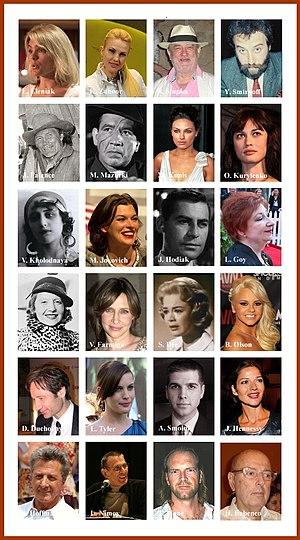
Le cinéma ukrainien est à la fois partie prenante du cinéma soviétique et un cinéma original, attaché à la terre et à l'histoire ukrainienne. Certains auteurs accordent ainsi au cinéma ukrainien un développement parallèle et indépendant du cinéma soviétique, d'autres fixent son essor véritable au lendemain de l'indépendance du pays, en 1991.